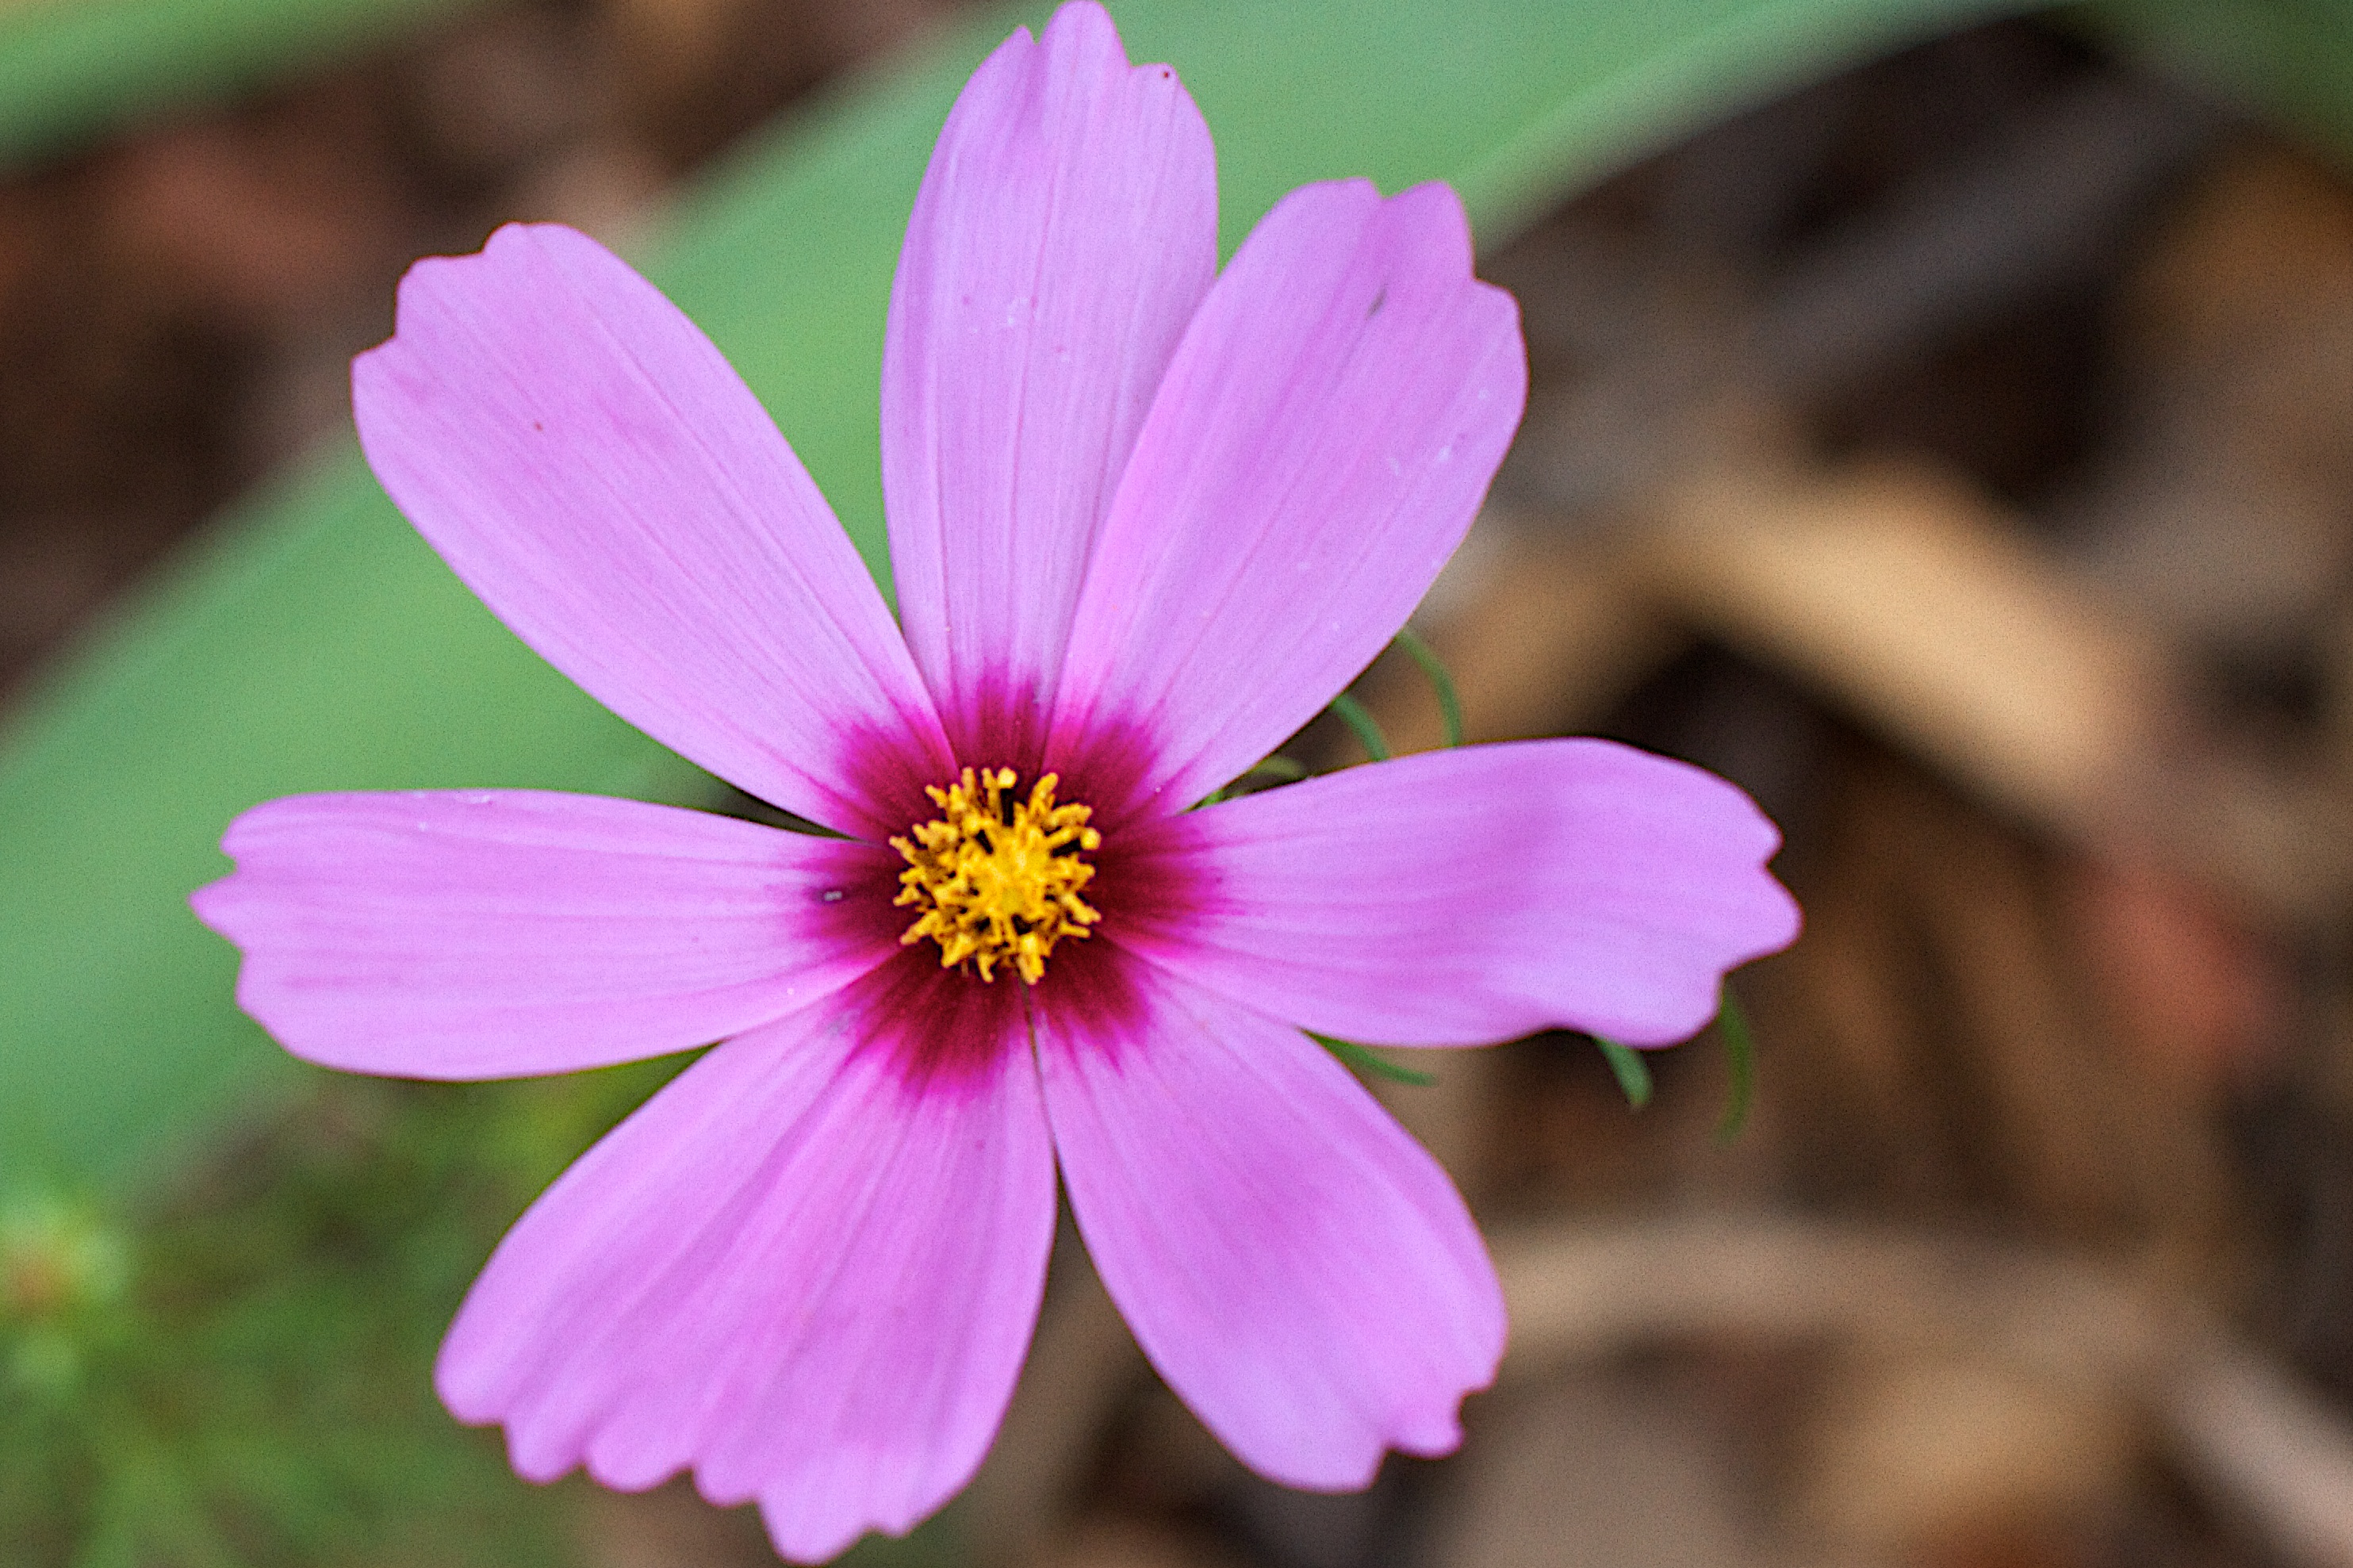
blossom, plant, flower, petal, botany, flora, wildflower, close up, macro photography, flowering plant, daisy family, annual plant, plant stem, land plant, garden cosmos